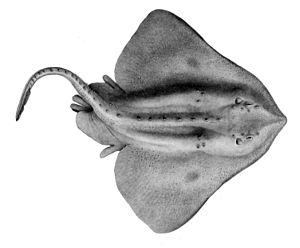
Les chondrichtyens ou poissons cartilagineux forment une classe de poissons caractérisés par des nageoires appariées, des narines appariées, des écailles, un cœur à chambres en série et un squelette constitué de cartilage plutôt que d'os. La classe est divisée en deux sous-classes: Elasmobranchii et Holocephali.